A Kiss from Mary Pickford

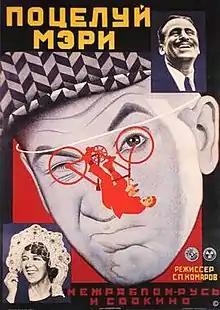
Movie poster

A Kiss From Mary Pickford is a 1927 Soviet silent comedy film made and directed by Sergei Komarov and co-written by Komarov and Vadim Shershenevich. The film, starring Igor Ilyinsky, is mostly known today because of a cameo by popular American film couple Mary Pickford and Douglas Fairbanks, who play themselves. The scenes featuring the couple were shot during their visit to the USSR. A legend claims that Pickford and Fairbanks did not know that footage of them would be used in a Soviet fiction film. In reality, the couple knowingly participated to the project as a gesture towards the Russian film industry.